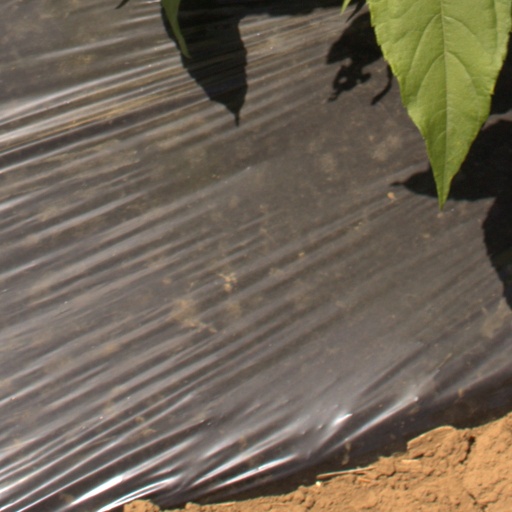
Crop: Jerusalem artichoke